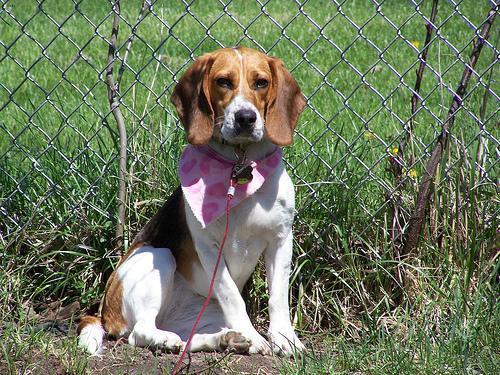
beagle